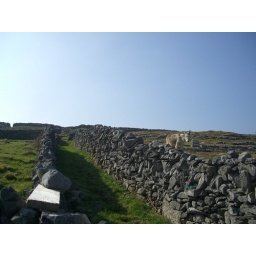
A donkey hanging out by a rock wall on Inishmore